Science fiction fandom

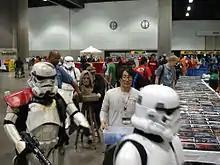
The 501st legion guards an Obi-Wan bust at "Star Wars" Celebration IV.

As a community devoted to discussion and exploration of new ideas, fandom has become an incubator for many groups that started out as special interests within fandom, some of which have partially separated into independent intentional communities not directly associated with science fiction. Among these groups are comic book fandom, media fandom, the Society for Creative Anachronism, gaming, and furry fandom, sometimes referred to collectively as "fringe fandoms" with the implication that the original fandom centered on science-fiction texts (magazines and later books and fanzines) is the "true" or "core" fandom. Fandom also welcomes and shares interest with other groups including LGBT communities, libertarians, neo-pagans, and space activist groups like the L5 Society, among many others. Some groups exist almost entirely within fandom but are distinct and cohesive subcultures in their own rights, such as filkers, costumers, and convention runners (sometimes called "SMOFs").